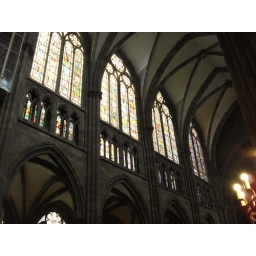
Stained glass windows in the Strasbourg cathedral.